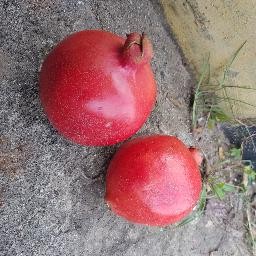
Fruit: Pomegranate
Quality: Good